St Patrick's Athletic F.C.

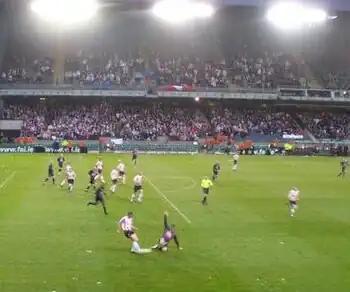
St Patrick's Athletic contesting the 2006 FAI Cup Final against Derry City at Lansdowne Road.

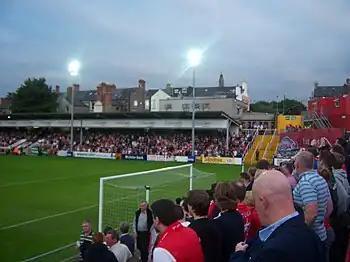
Richmond Park before the UEFA Cup clash against Elfsborg in 2008.

The club marked its 75th anniversary in 2004, also in 2004, a change of management happened with former favourite Johnny McDonnell taking over the helm at the club. In 2005 the club were forced to investigate the idea of sharing a new stadium in Tallaght with Shamrock Rovers in order to comply with the FAI's wish for Dublin clubs to ground share. The move was met with furious protests by the club's supporters and a group of concerned fans formed a committee under the banner of 'Pats 4 Richmond' . The committee was set up at a public meeting called in the Red Cow Hotel by lifelong supporters and former Director Dermot O'Hara. At this first meeting a committee was elected and a letter was draughted and delivered by hand the following day to the Clubs Board of Directors by newly elected Chairman of Pats 4 Richmond Dermot O'Hara. The letter contained demands for the Club to cease all negotiations regarding any move to Tallaght and to declare its intention to stay in Inchicore and commit itself to the development of Richmond Park as the Clubs permanent home and to cease all further negotiations regarding their planned move to Tallaght. Momentum quickly gathered for the Pats 4 Richmond campaign as the media and many other clubs in the league came in behind the fans demands to save their spiritual home in Inchicore. Subsequent public meetings were help in St Michaels Community Centre on a monthly basis and the pressure was mounting on the Club. At these highly charged meetings fans were briefed on the progress of the campaign. A petition was launched and over 5,0000 signatures were collected demanding the club cease any further plans to sell Richmond Park or to join a groundshare with Shamrock Rovers in Tallaght. Finally in July the Club relented and signalled their commitment to stay in Richmond Park. A lot of this was down to the fact that a new owner Garrett Kelliher had just bought the Club and would make a commitment to develop a proper stadium in Inchicore. Garrett Kelliher began this project by purchasing the Richmond House pub (also known as McDowell's) for use as an official clubhouse. To date the club is still in negotiations with the local council to construct a new stadium in Inchicore. The club lost yet another FAI Cup Final in December 2006 and their hunt for their third victory in the elusive competition continues. In early 2007 the club was purchased by a wealthy property magnate Garrett Kelleher. After a number of months of negotiations, Kelleher finally announced himself as Chairman of St Patrick's Athletic on 19 July 2007. One of his first acts on taking over St Pats was to appoint ex-manager Brian Kerr as director of football. It was widely reported in Irish newspapers that Kelleher was preparing to spend €50;million on upgrading St Pats' Richmond Park home.